Austin Seibert

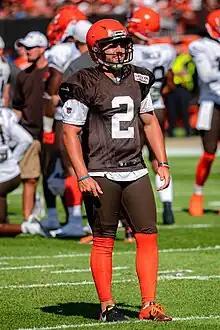
Seibert with the Cleveland Browns in 2019

Austin Mitchell Seibert (born November 15, 1996) is an American professional football placekicker. He played college football for the Oklahoma Sooners, where he was named the 2018 Big 12 Special Teams Player of the Year, and was selected by the Cleveland Browns in the fifth round of the 2019 NFL draft. Seibert has also been a member of the Cincinnati Bengals, Detroit Lions, New York Jets, New Orleans Saints, and Washington Commanders. He holds the Commanders' franchise record for field goals made in a game with seven.